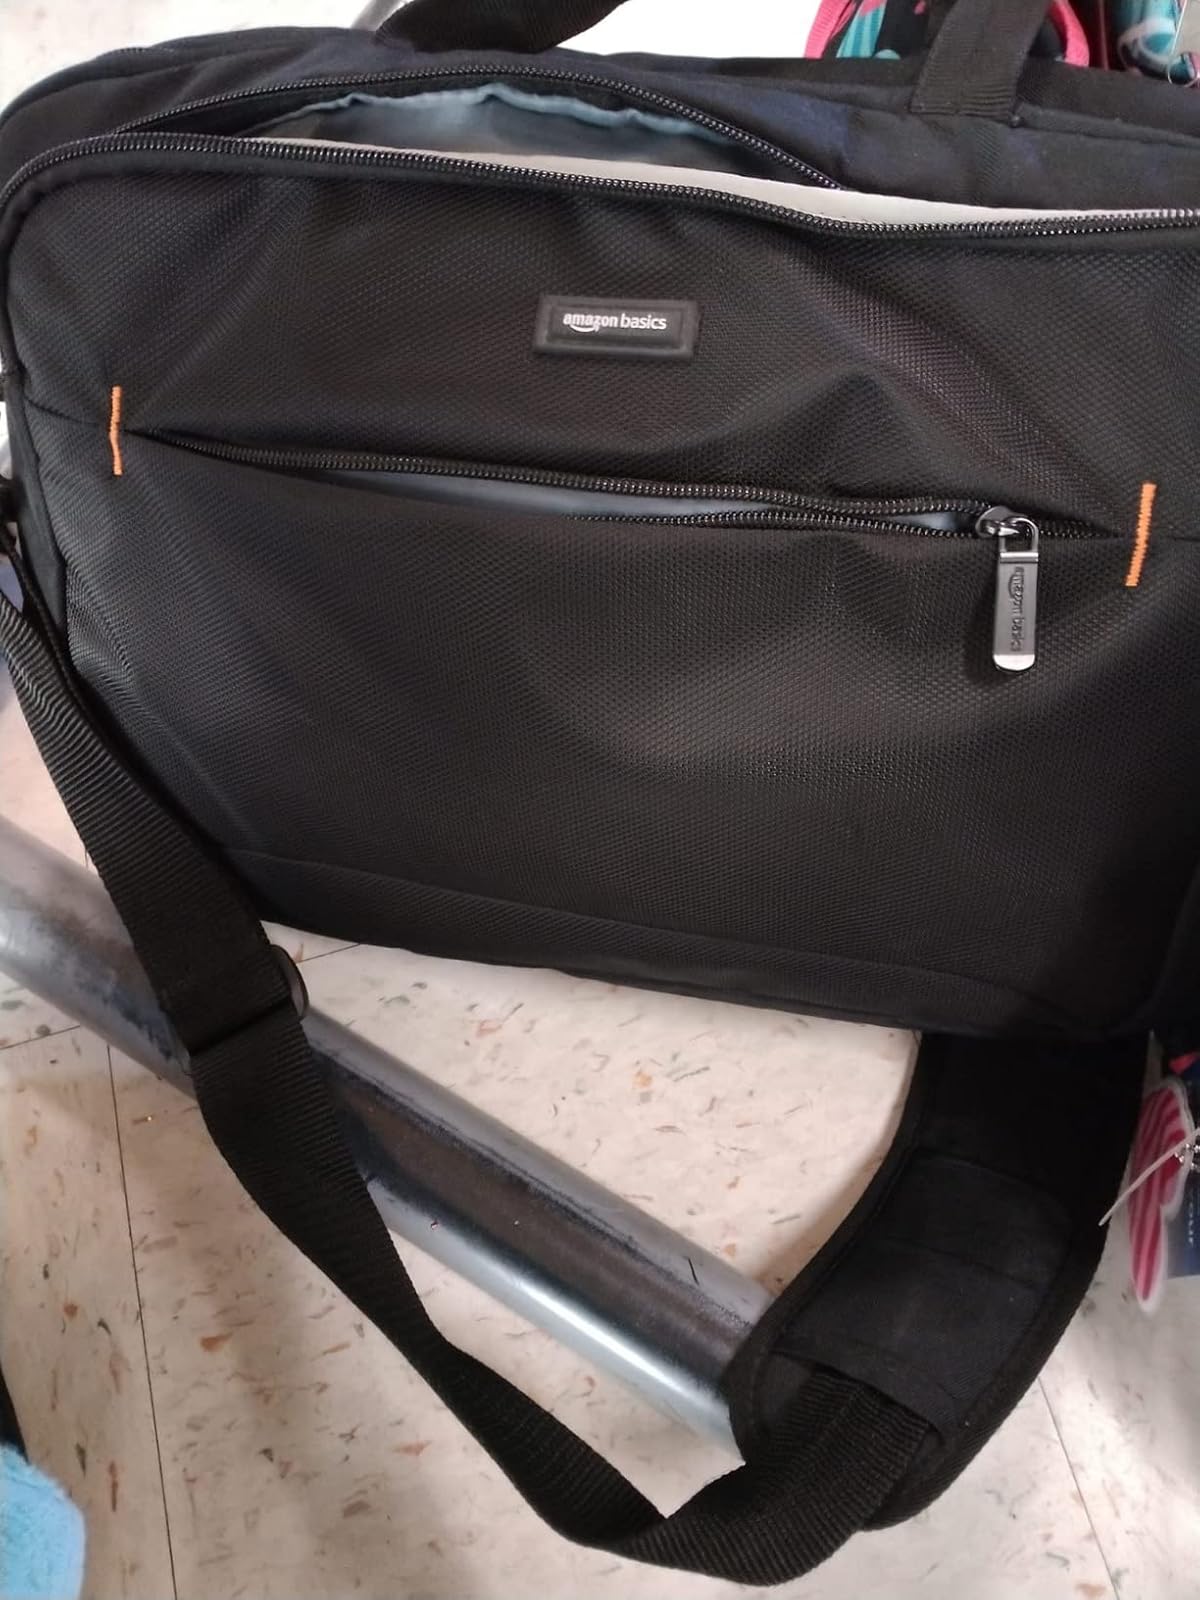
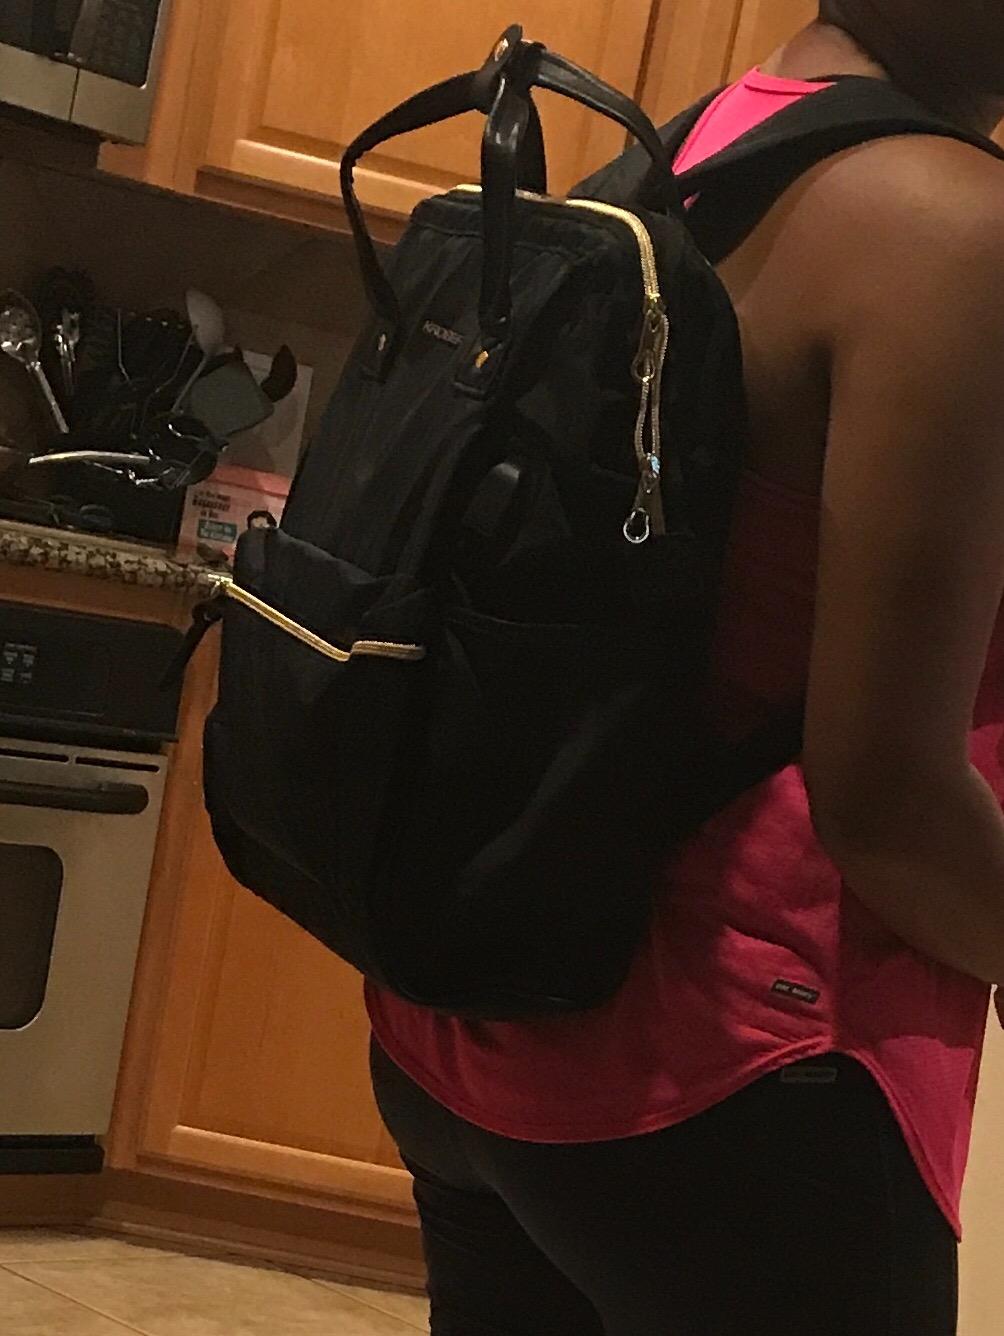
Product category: bag
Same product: no